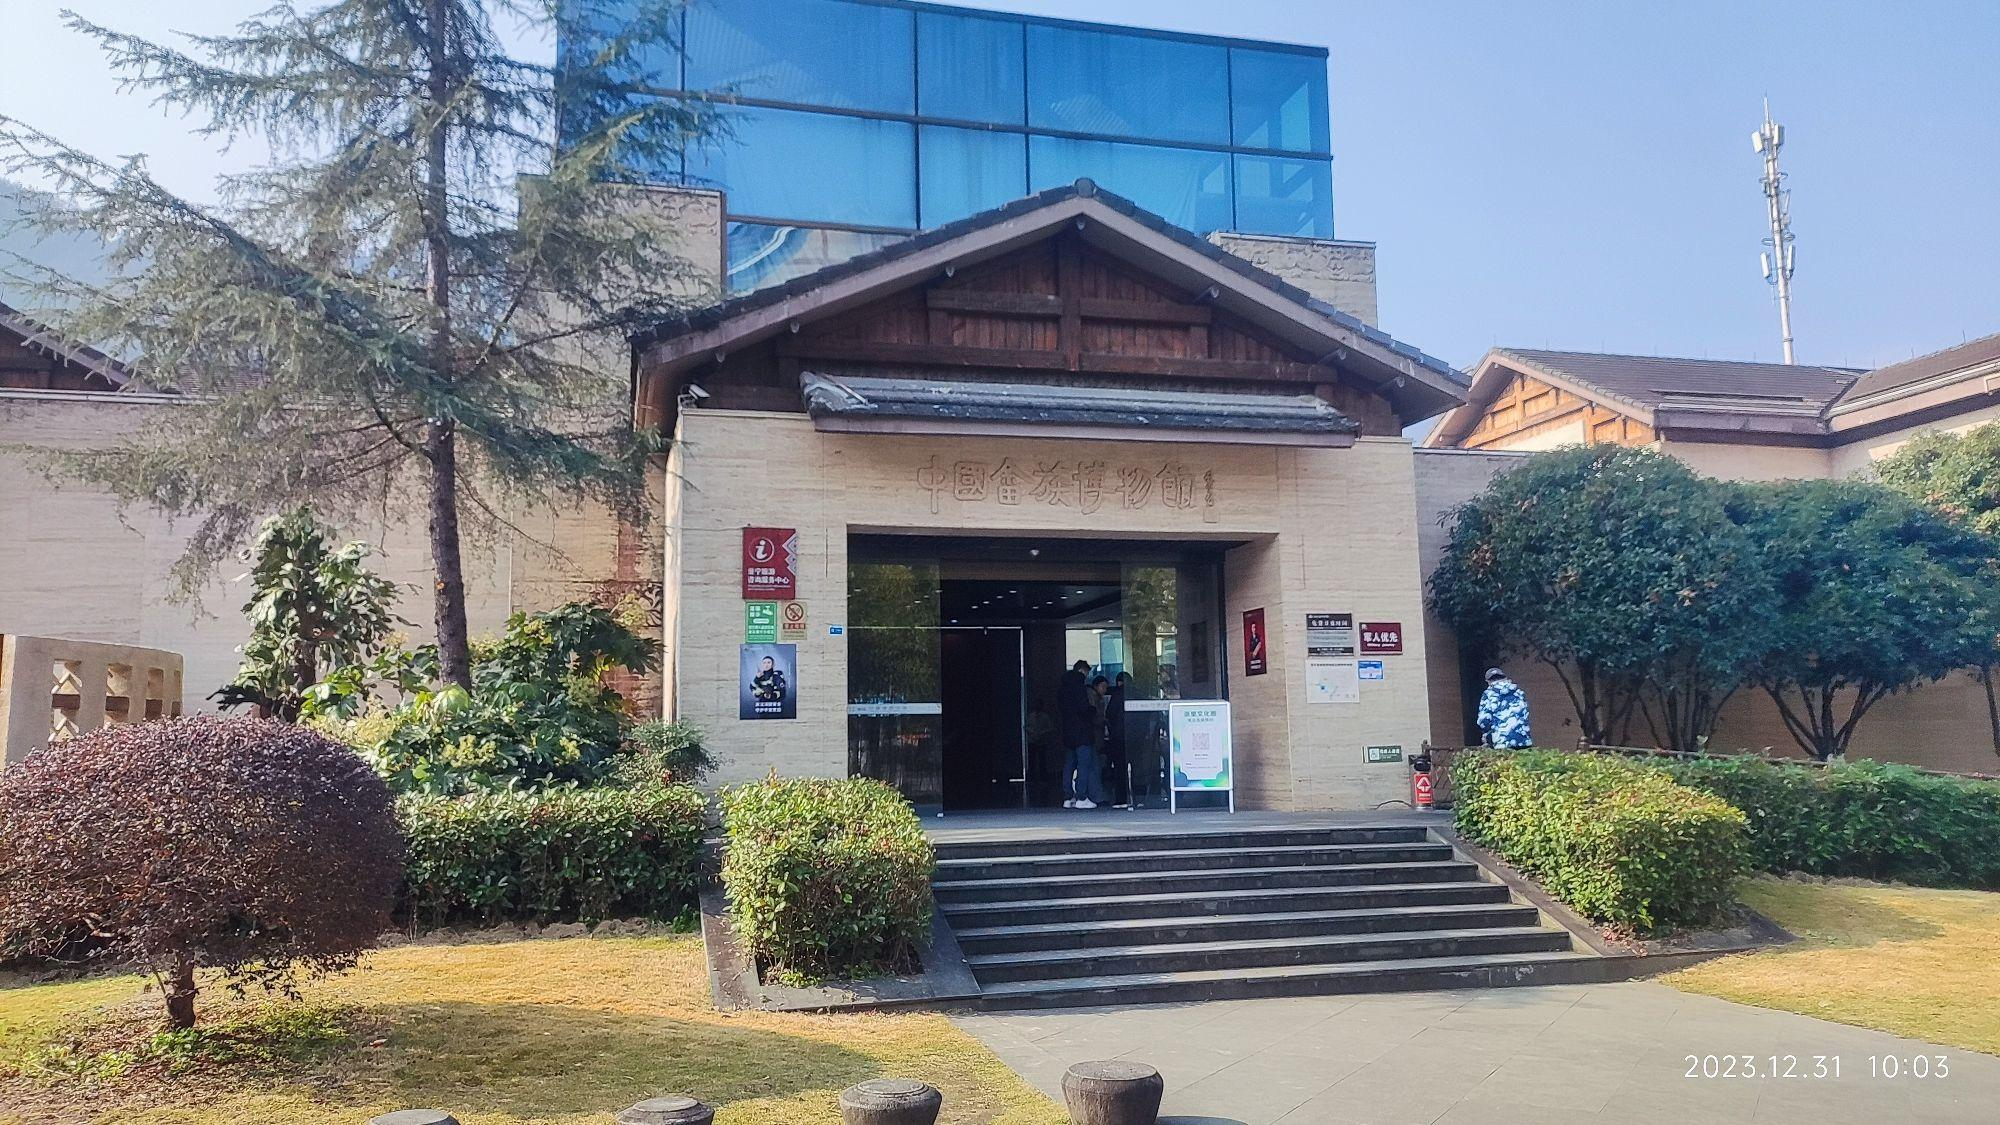
地标名称：中国畲族博物馆
所在城市：丽水市·景宁畲族自治县